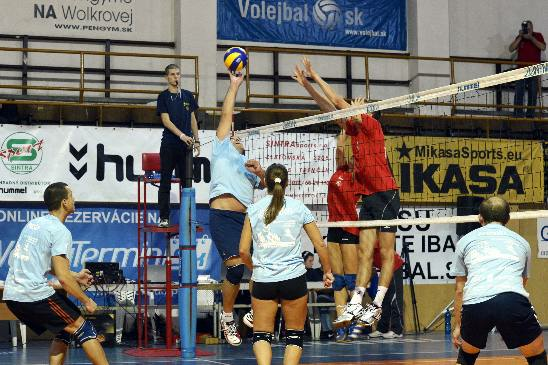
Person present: Yes